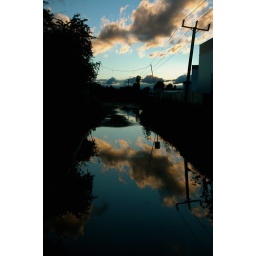
A dusk-lit sky reflects in the oily waters of a flooded quarry road near Hoddesdon, Herts, UK